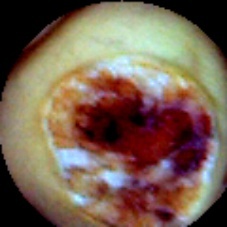
Label: Broken